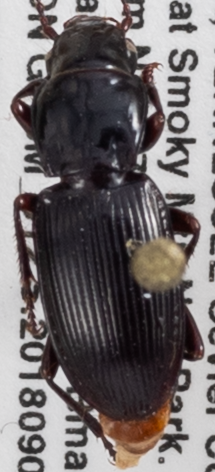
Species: Pterostichus acutipes acutipes
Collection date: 2018-09-04
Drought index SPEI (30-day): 0.17
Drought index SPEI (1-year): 0.786
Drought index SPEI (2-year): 0.438